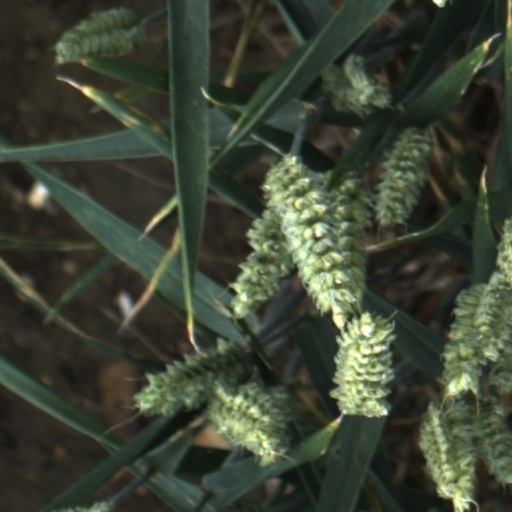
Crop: wheat